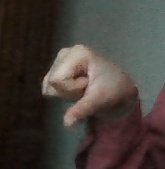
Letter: waw